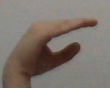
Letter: jeem